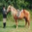
Label: horse